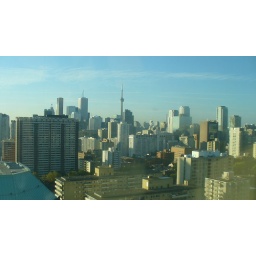
View from my office building in Toronto, Ontario, Canada